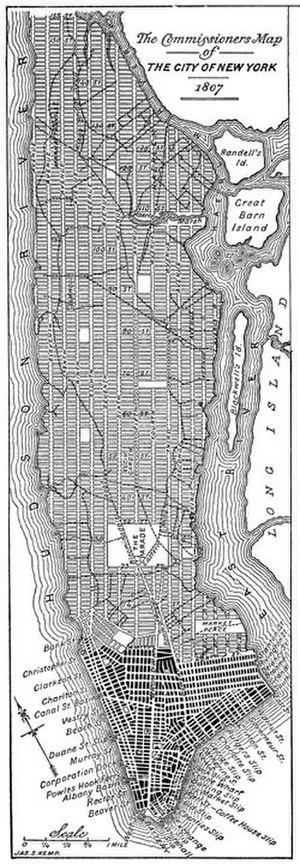
Le Commissioners’ plan de 1811 est un projet de l'administration de l'État de New York adopté en 1811. Il définissait l'organisation de l'île de Manhattan, entre la 14ᵉ rue et le quartier de Washington Heights, au nord de l'arrondissement.
Cette page concerne des événements d'actualité qui se sont produits durant l'année 1811 du calendrier grégorien aux États-Unis.
L'histoire de la ville de New York s'échelonne sur plusieurs siècles et commence, bien avant l'arrivée des premiers colons dans ce qui est maintenant Manhattan, avec l'occupation par les populations amérindiennes. Les tractations qui mènent New York à sa configuration actuelle, une division en cinq arrondissements : Manhattan, Queens, Brooklyn, le Bronx et Staten Island, ne remontent qu'à la toute fin du XIXᵉ siècle et à la première moitié du XXᵉ siècle. Avant cette consolidation, la ville qui connaît de nombreuses crises, est le théâtre de divers conflits, mais réussit tout de même à gagner progressivement en importance, au point de constituer aujourd'hui la plus grande ville des États-Unis et l'une des métropoles les plus importantes et les plus dynamiques du monde, démographiquement mais aussi en tant que centre décisionnel de premier plan et de capitale mondiale de la finance et de la Bourse.
L'infrastructure des transports de la ville de New York est l'une des plus complexes des États-Unis, toutes agglomérations confondues. En la matière, la mégapole détient en effet des records: depuis le métro le plus étendu du monde pour ce qui est du kilométrage de voies, jusqu'au pont suspendu le plus long d'Amérique du Nord, en passant par son emblématique réseau de taxis jaunes, ses 112 000 cyclistes quotidiens, le tout premier tunnel à ventilation de l'histoire des transports ferroviaires et ses nouveaux terminaux d'aéroport dans lesquels ont été investis plusieurs milliards de dollars, New York est une ville de la démesure et de l'excellence en ce qui concerne les transports. Plus que toute autre ville américaine, New York a toujours joué un rôle pionnier dans ce domaine, comme en témoigne par exemple l'adoption du téléphérique qui permet de relier Roosevelt Island à Manhattan en moins de cinq minutes. Outre les défis liés à la taille et à la diversité de son infrastructure, le système de transport de la ville doit en permanence faire face aux défis engendrés par les incontournables questions d'embouteillages, de fiabilité et de budget qui se posent de manière récurrente.